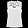
Label: T - shirt / top